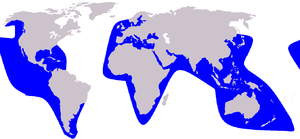
Répartition géographique de la fausse orque.
Cette liste commentée recense la mammalofaune aux îles Baléares. Elle répertorie les espèces de mammifères baléares actuels et celles qui ont été récemment classifiées comme éteintes. Cette liste comporte 61 espèces réparties en neuf ordres et 19 familles, dont une est « en danger critique d'extinction », une autre est « en danger », quatre sont « vulnérables », cinq sont « quasi menacées » et trois ont des « données insuffisantes » pour être classées.
Cette liste commentée recense la mammalofaune à Saint-Pierre-et-Miquelon. Elle répertorie les espèces de mammifères saint-pierrais et miquelonnais actuels et celles qui ont été récemment classifiées comme éteintes. Cette liste comporte 37 espèces réparties en huit ordres et 19 familles, dont cinq sont « en danger », deux sont « vulnérables », une est « quasi menacée » et quatre ont des « données insuffisantes » pour être classées.
Cette liste commentée recense la mammalofaune à Gibraltar. Elle répertorie les espèces de mammifères gibraltariens actuels et celles qui ont été récemment classifiées comme éteintes. Cette liste comporte 51 espèces réparties en huit ordres et vingt familles, dont une est « en danger critique d'extinction », quatre sont « en danger », une est « vulnérable », cinq sont « quasi menacées » et sept ont des « données insuffisantes » pour être classées.
Cette liste commentée recense la mammalofaune au Danemark. Elle répertorie les espèces de mammifères danois actuels et celles qui ont été récemment classifiées comme éteintes. Cette liste comporte 106 espèces réparties en dix ordres et 32 familles, dont une est « en danger critique d'extinction », cinq sont « en danger », quatre sont « vulnérables », huit sont « quasi menacées » et huit autres ont des « données insuffisantes » pour être classées.